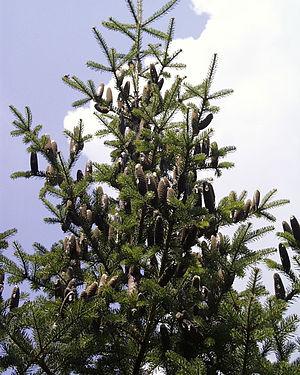
Les provinces et territoires du Canada ont pour emblèmes des drapeaux et des armoiries ainsi que des plantes ou animaux emblématiques.